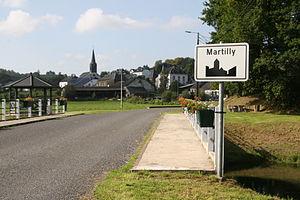
Martilly [maʁtili] est un village belge faisant partie de la commune d'Herbeumont en province de Luxembourg et Région wallonne.